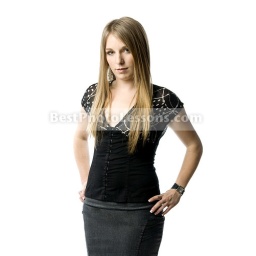
Young attractive blond woman standing against white background in black shirt and grey skirt